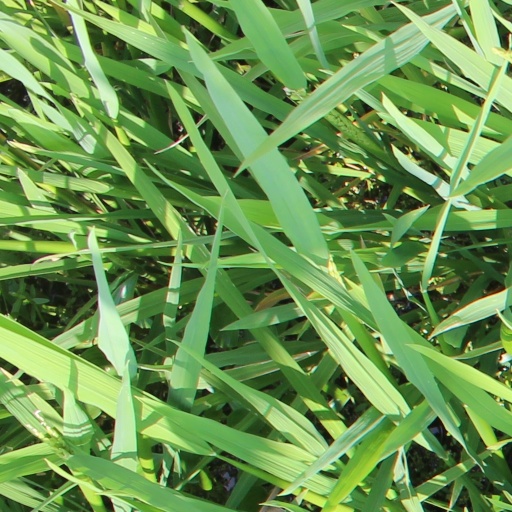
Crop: rice